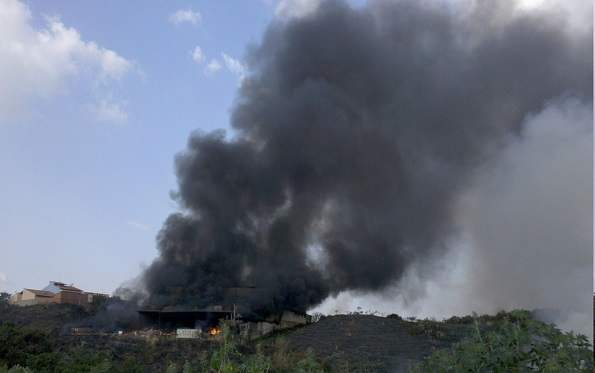
Fire: yes
Smoke: yes